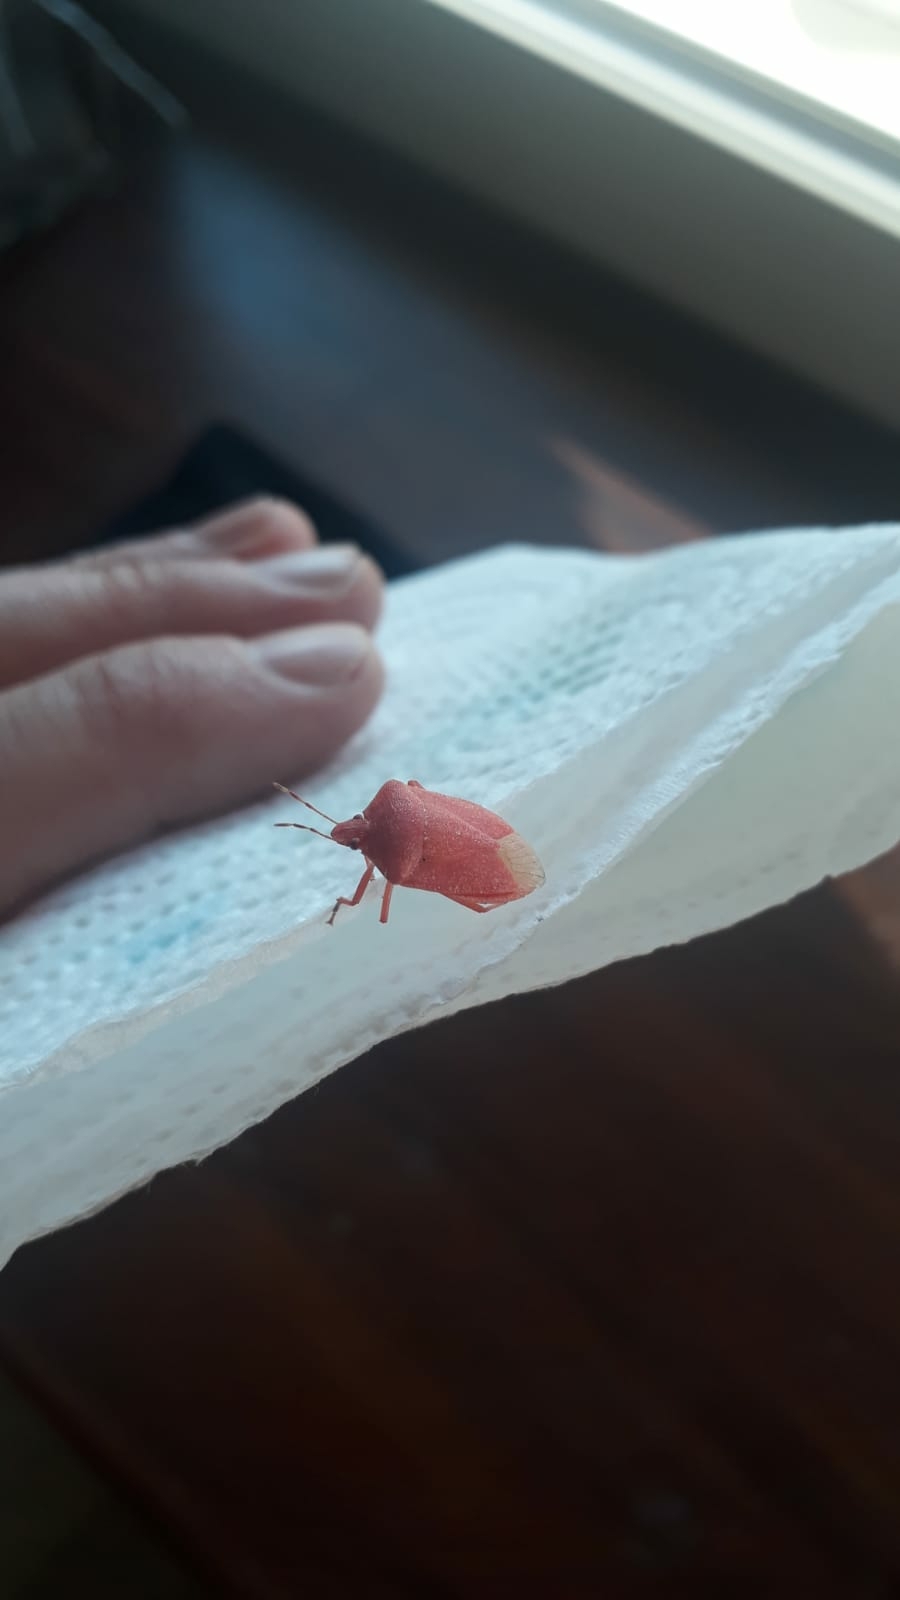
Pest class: stink_bug